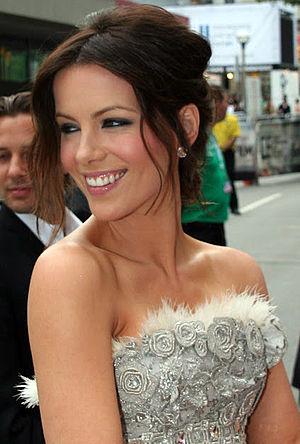
L'Affaire Jessica Fuller est un film policier britannico-italo-espagnol réalisé par Michael Winterbottom, sorti en 2014.